Charles Herty

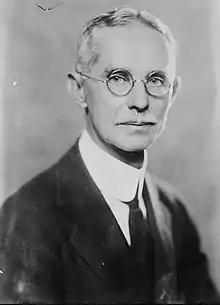

Charles Holmes Herty Sr. (December 4, 1867 – July 27, 1938) was an American academic, scientist, and entrepreneur. Serving in academia as a chemistry professor to begin his career, Herty concurrently promoted collegiate athletics including creating the first varsity football team at the University of Georgia. His academic research gravitated towards applied chemistry where he revolutionized the turpentine industry in the United States. While serving as the president of the American Chemical Society, Herty became a national advocate for the nascent American chemical industry and left academia to preside over the Synthetic Organic Chemical Manufacturers' Association (SOCMA) and the Chemical Foundation. He was also instrumental in the creation of the National Institutes of Health. Towards the end of his career, Herty's research and advocacy led to the creation of a new pulp industry in the Southern United States that utilized southern pine trees to create newsprint.